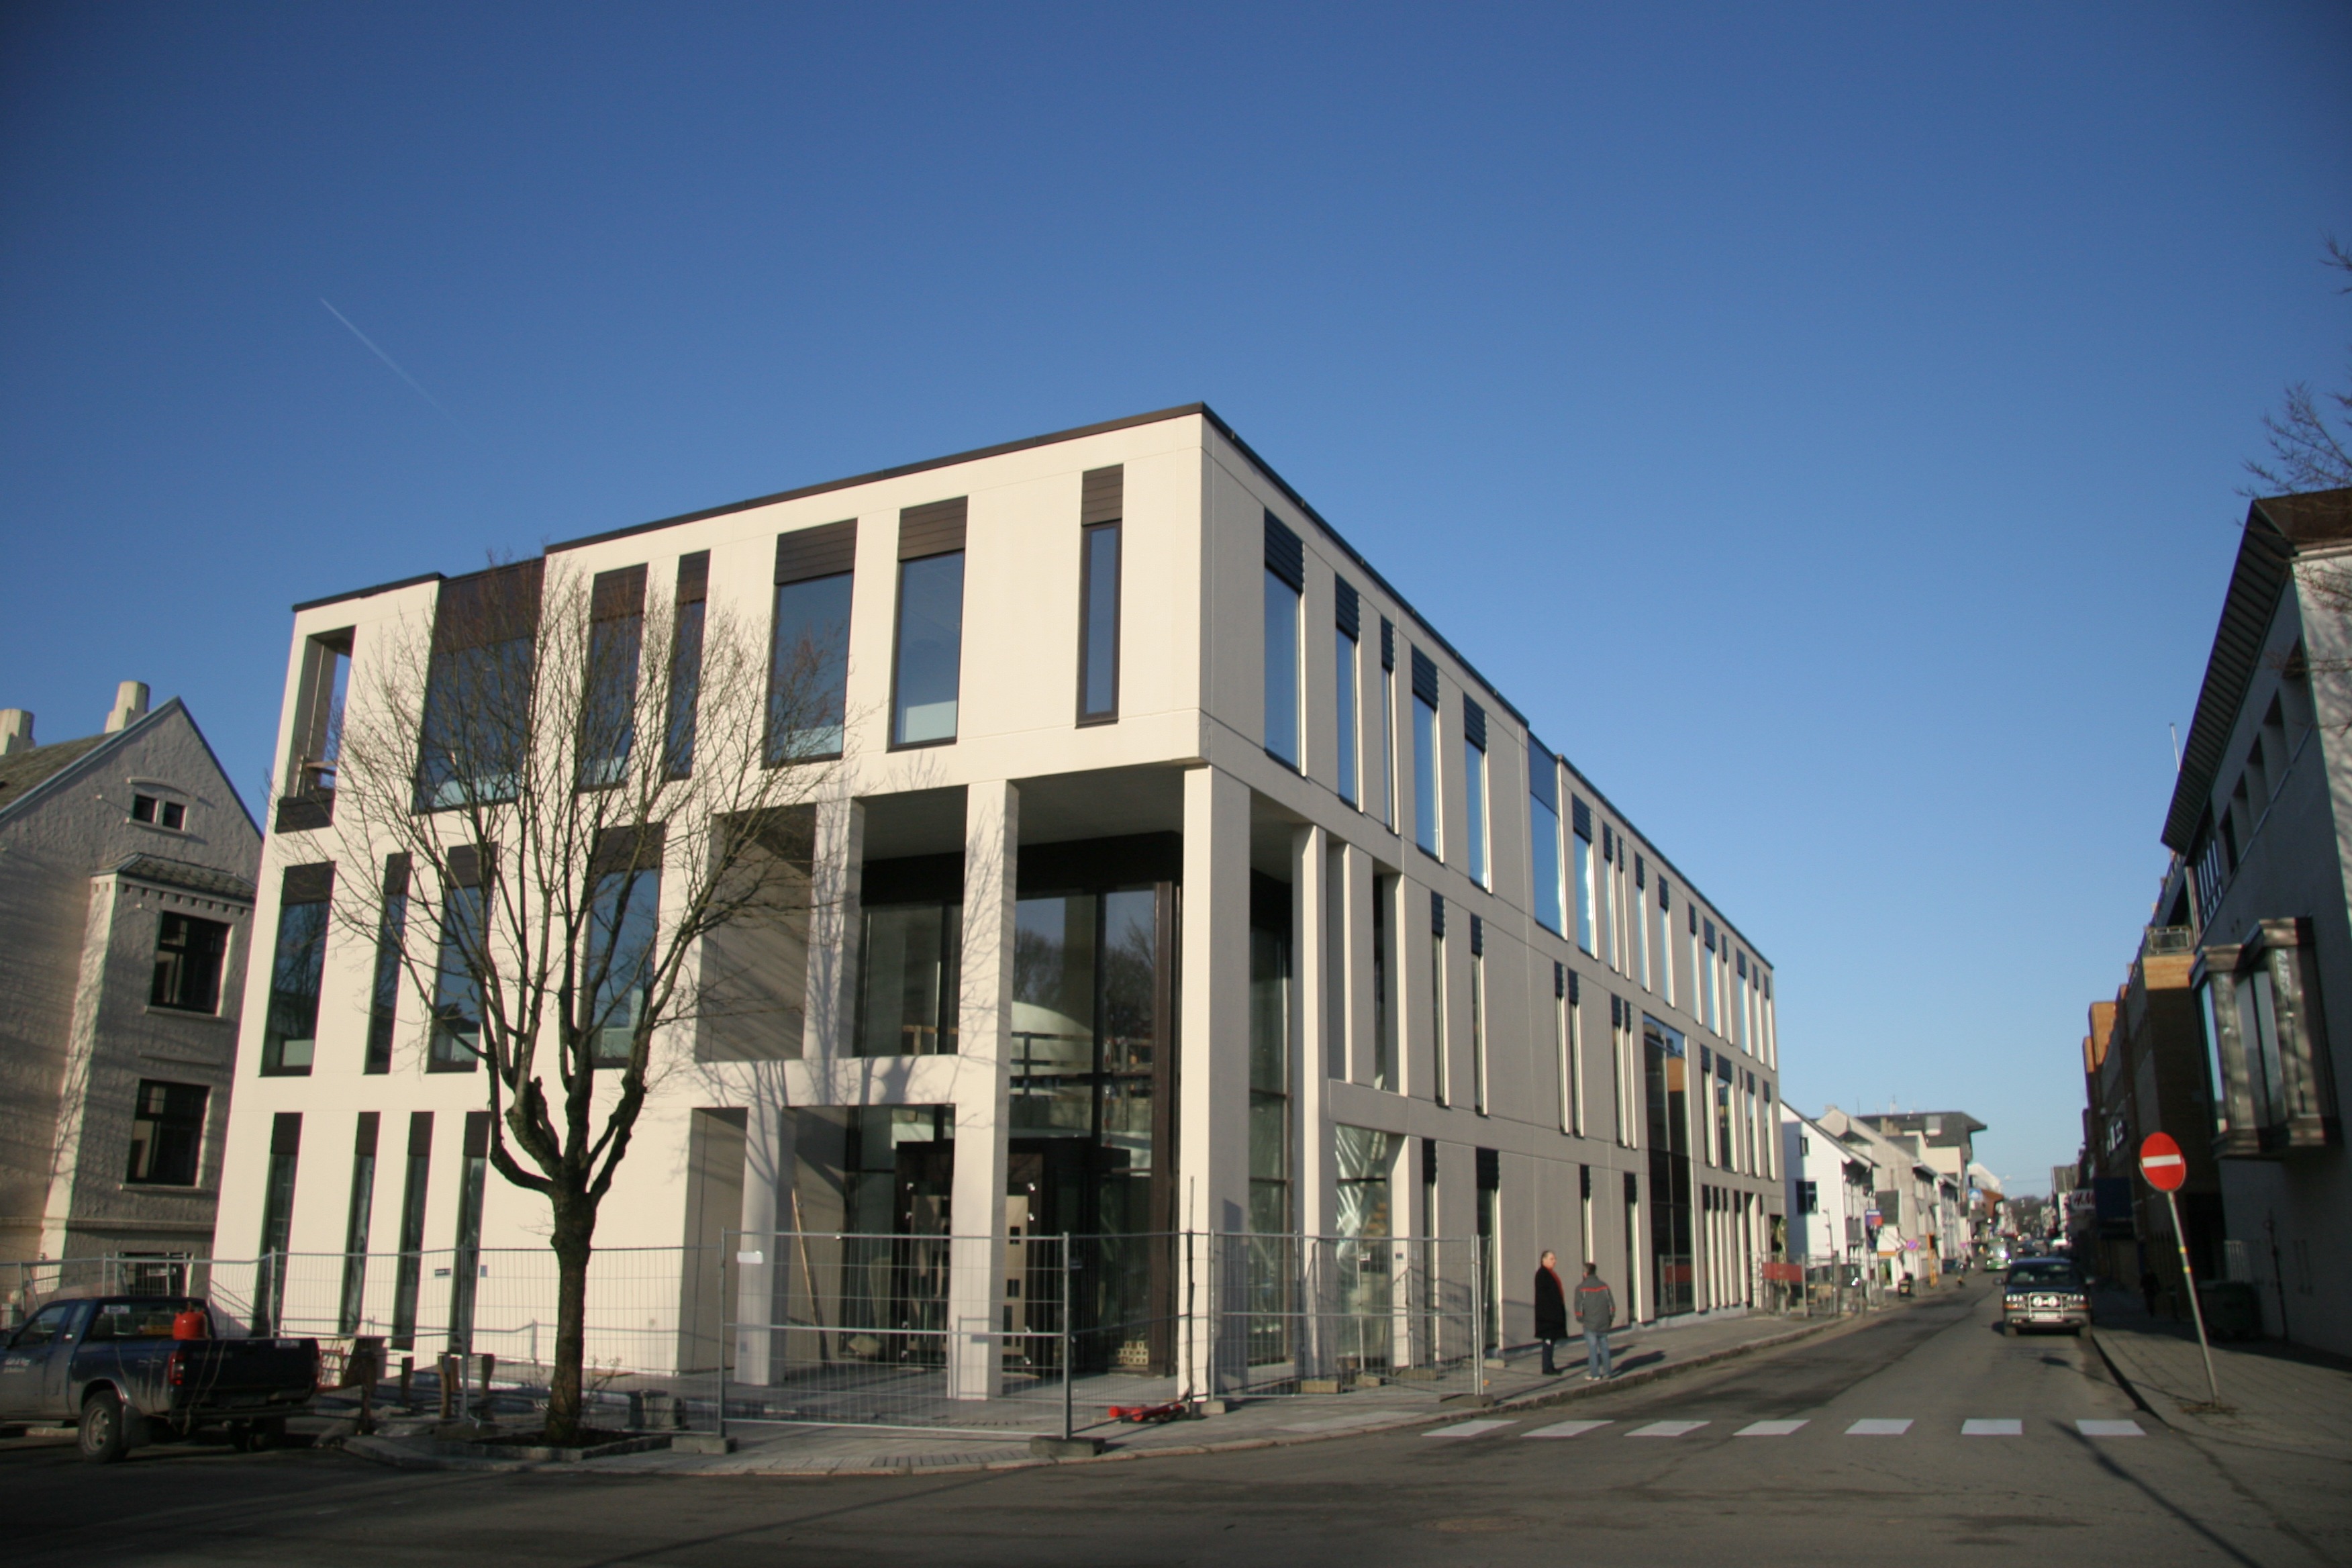
architecture, house, town, building, city, downtown, landmark, facade, tower block, bulding, court, administration, judge, headquarters, neighbourhood, urban area, residential area, human settlement, metropolitan area, representation building, the courthouse in haugesund